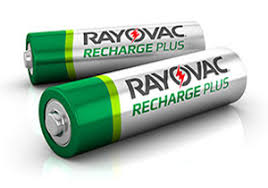
Waste category: battery